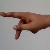
The image shows a hand gesture representing the letter 'P' in Indian Sign Language.